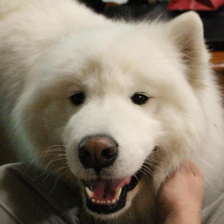
Label: animals